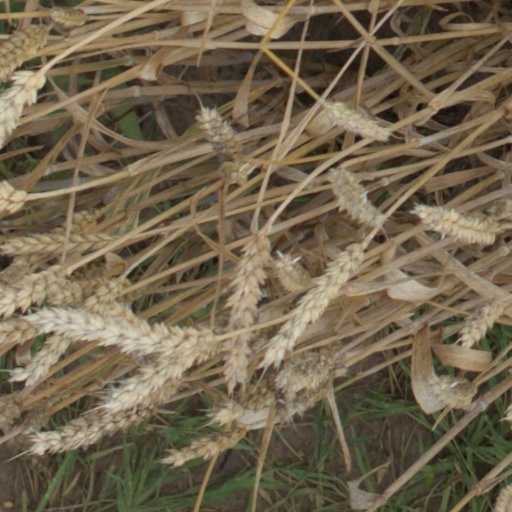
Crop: wheat